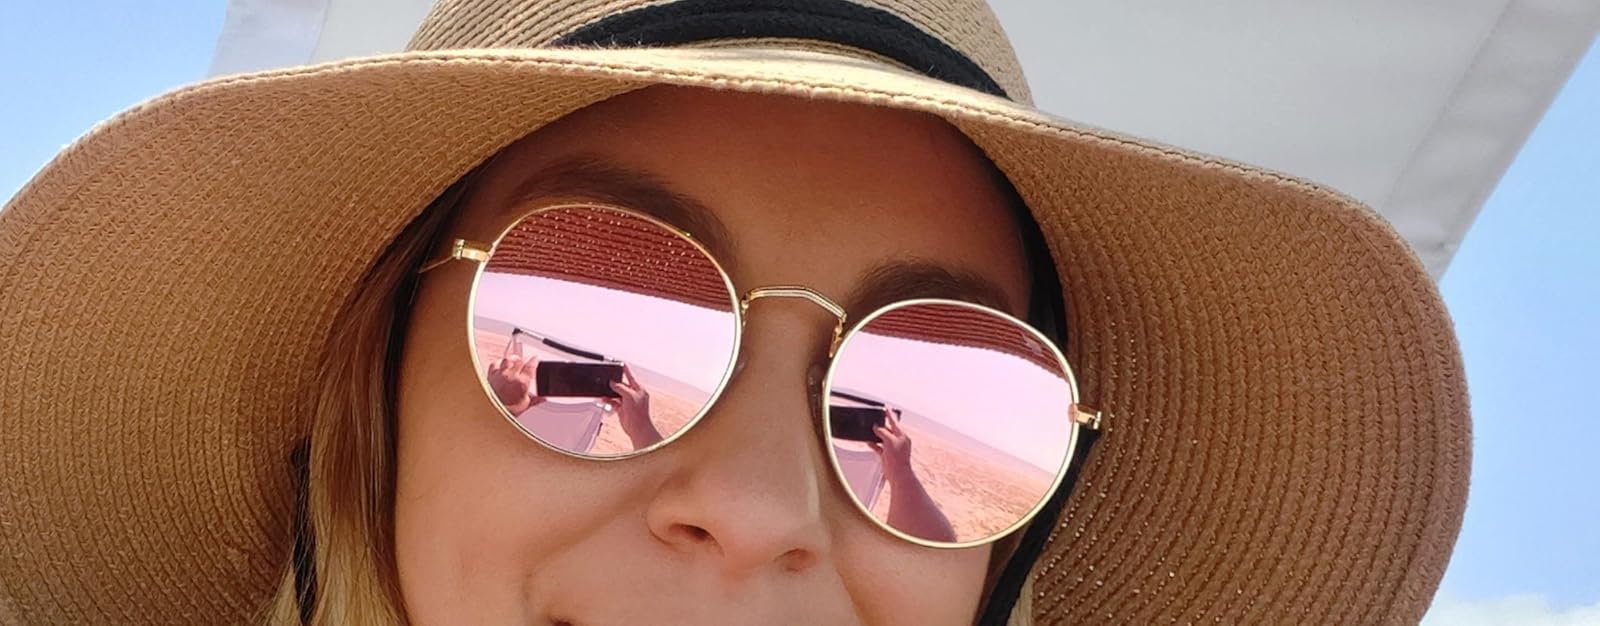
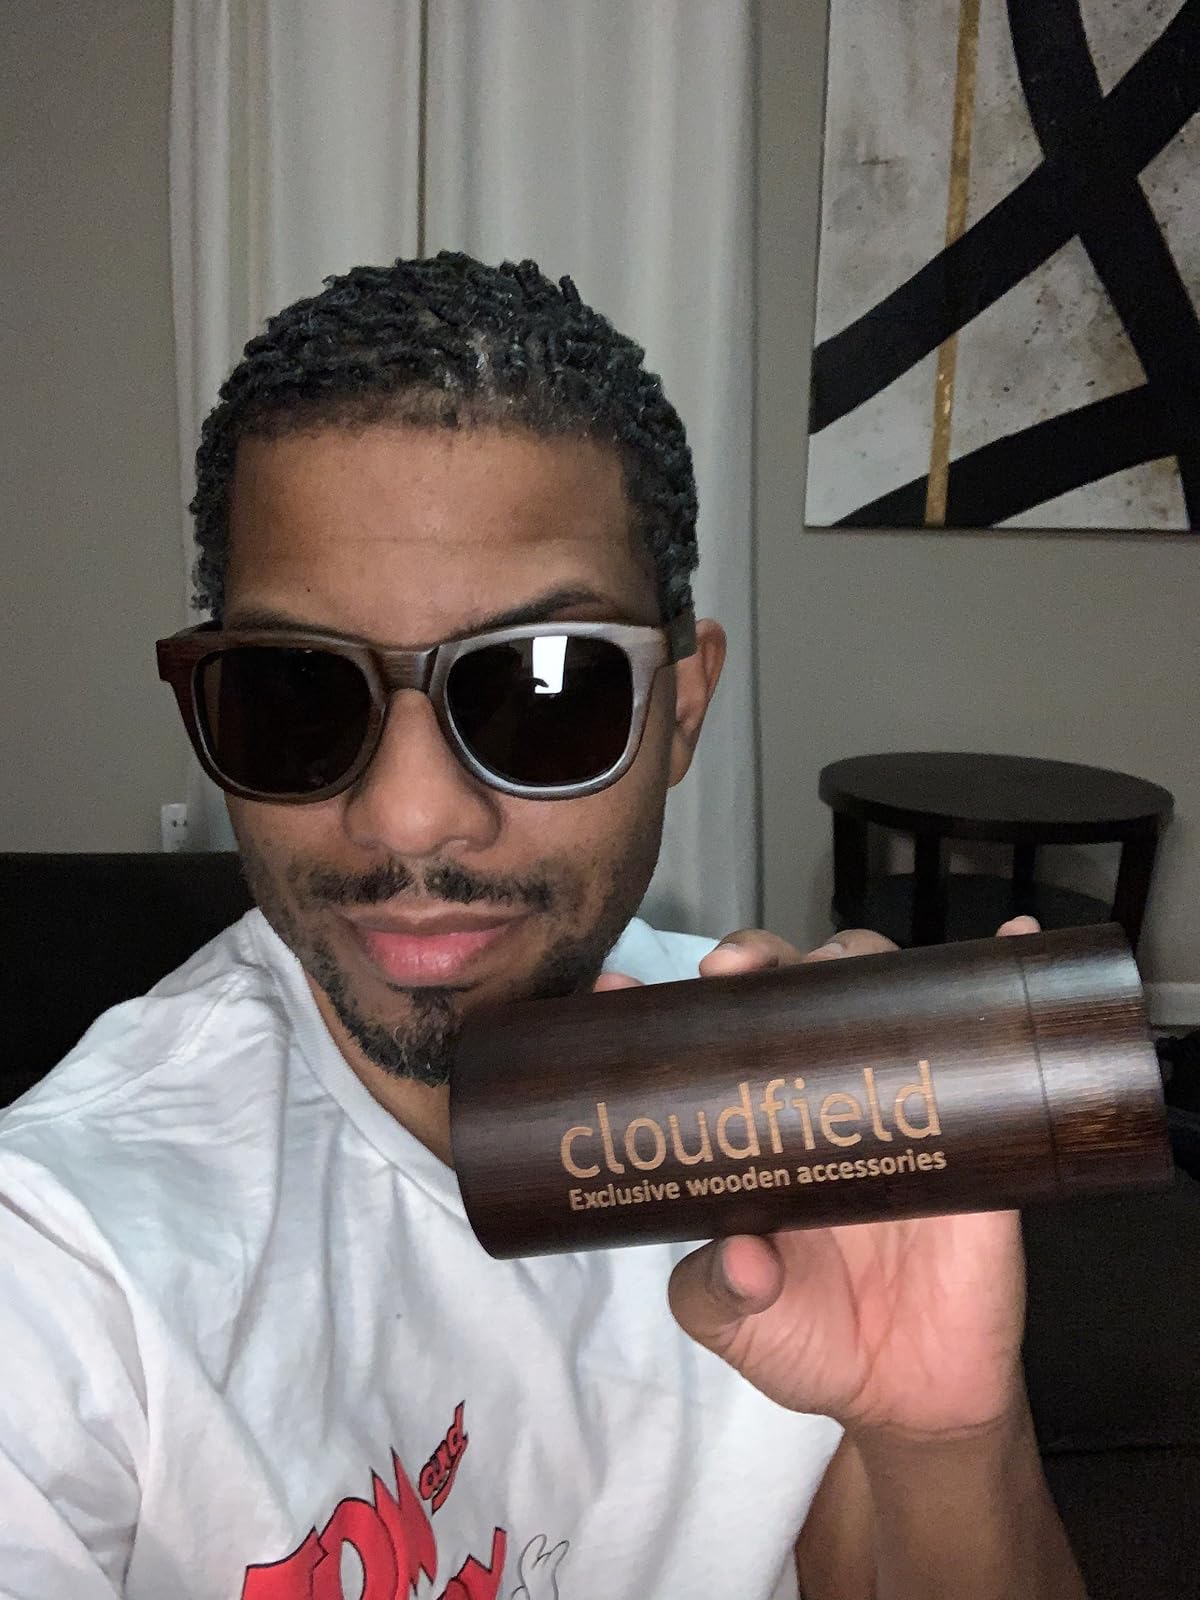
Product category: accessories_sunglasses
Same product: no